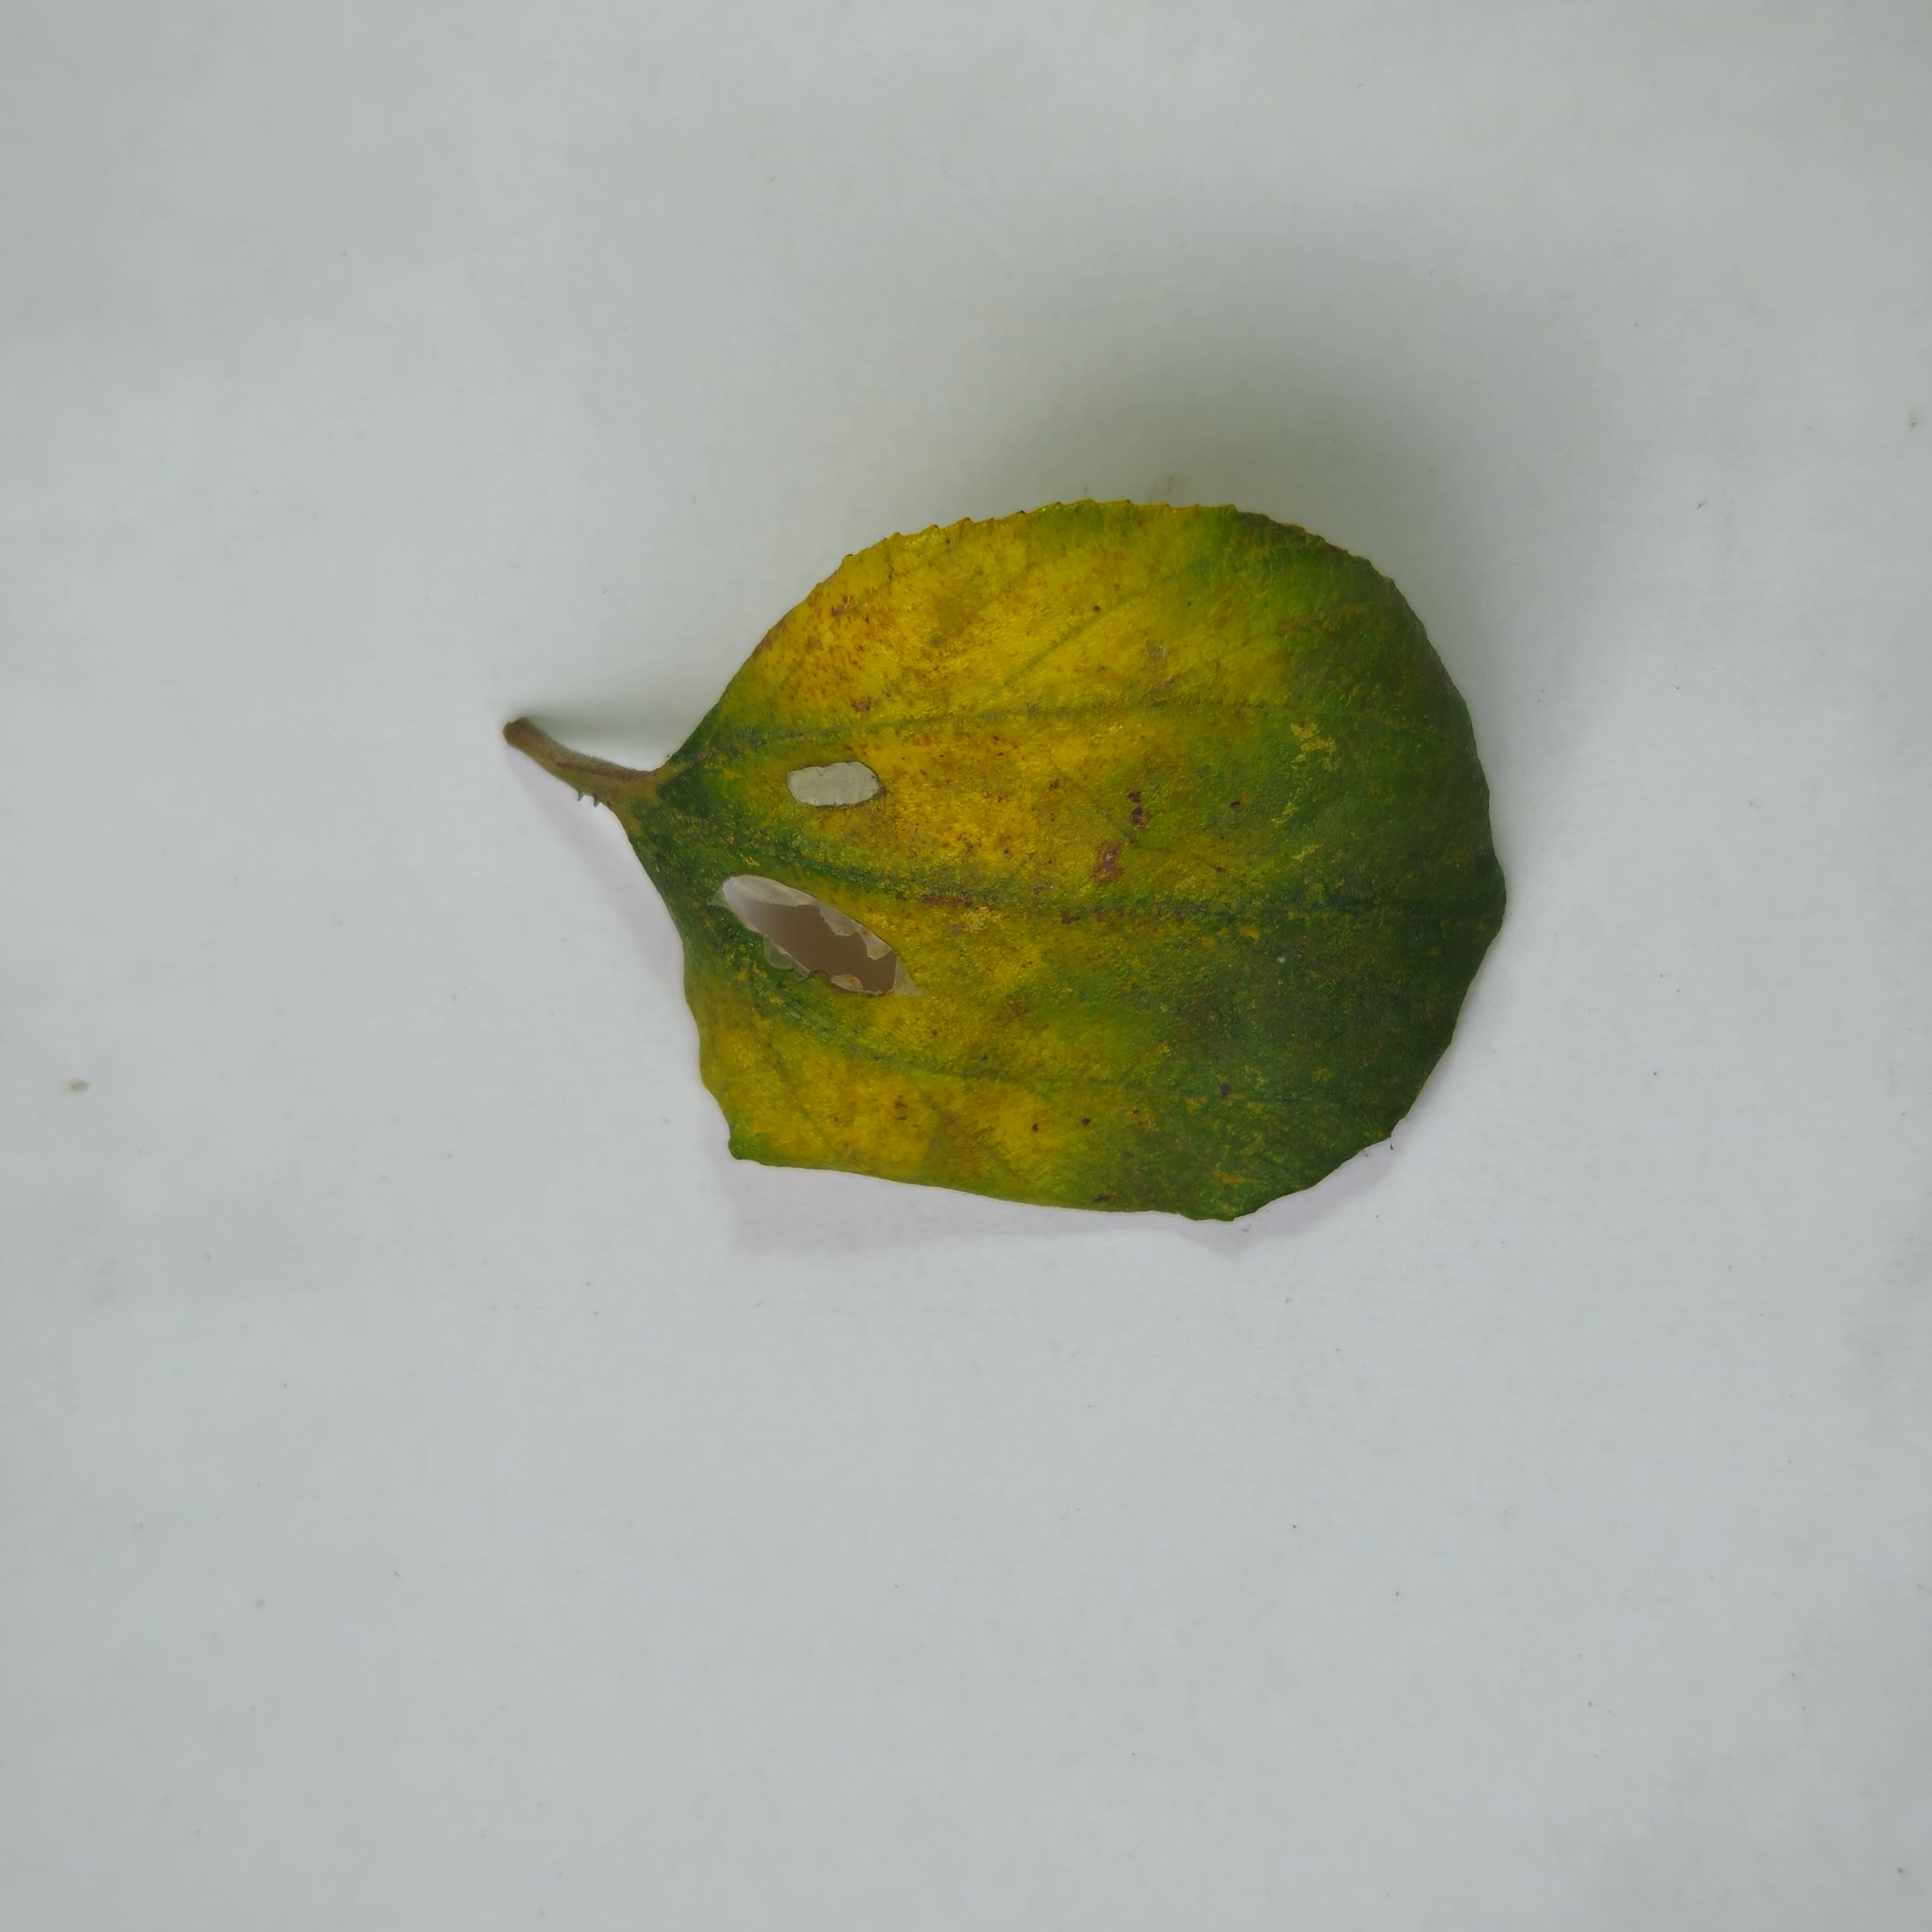
Label: Yellow